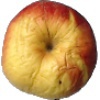
Label: red_yellow_apple